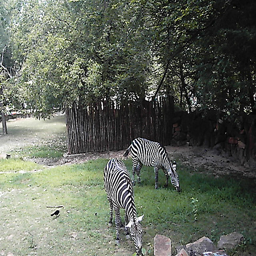
two zebras in a field near a fence
Two zebras grazing in a zoo wildlife habitat.
Two zebra eating in a pasture within  fenced in area.
Two zebras eating grass under trees and behind a fence.
Two zebras eat grass near a wooden fence and trees.